Demers Island

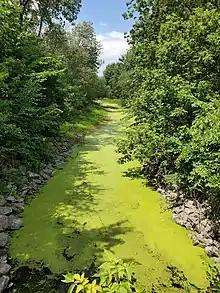
Channel separating Île Demers (Carignan) and the city of Chambly (view to the north)

Elongated in shape, Demers Island measures approximately in length and a maximum width of . On the west side, a canal separates Demers Island from Lièvres Island; a segment of approximately from the Chambly basin serves as a boundary between the town of Chambly and the town of Carignan. The canal continues on the northeast side, separating Demers Island and Hay Island. These narrow canals are bordered by a narrow strip of marshland.